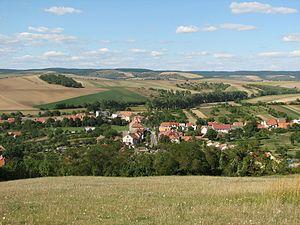
Želetice est une commune du district de Hodonín, dans la région de Moravie-du-Sud, en République tchèque. Sa population s'élevait à 497 habitants en 2017.